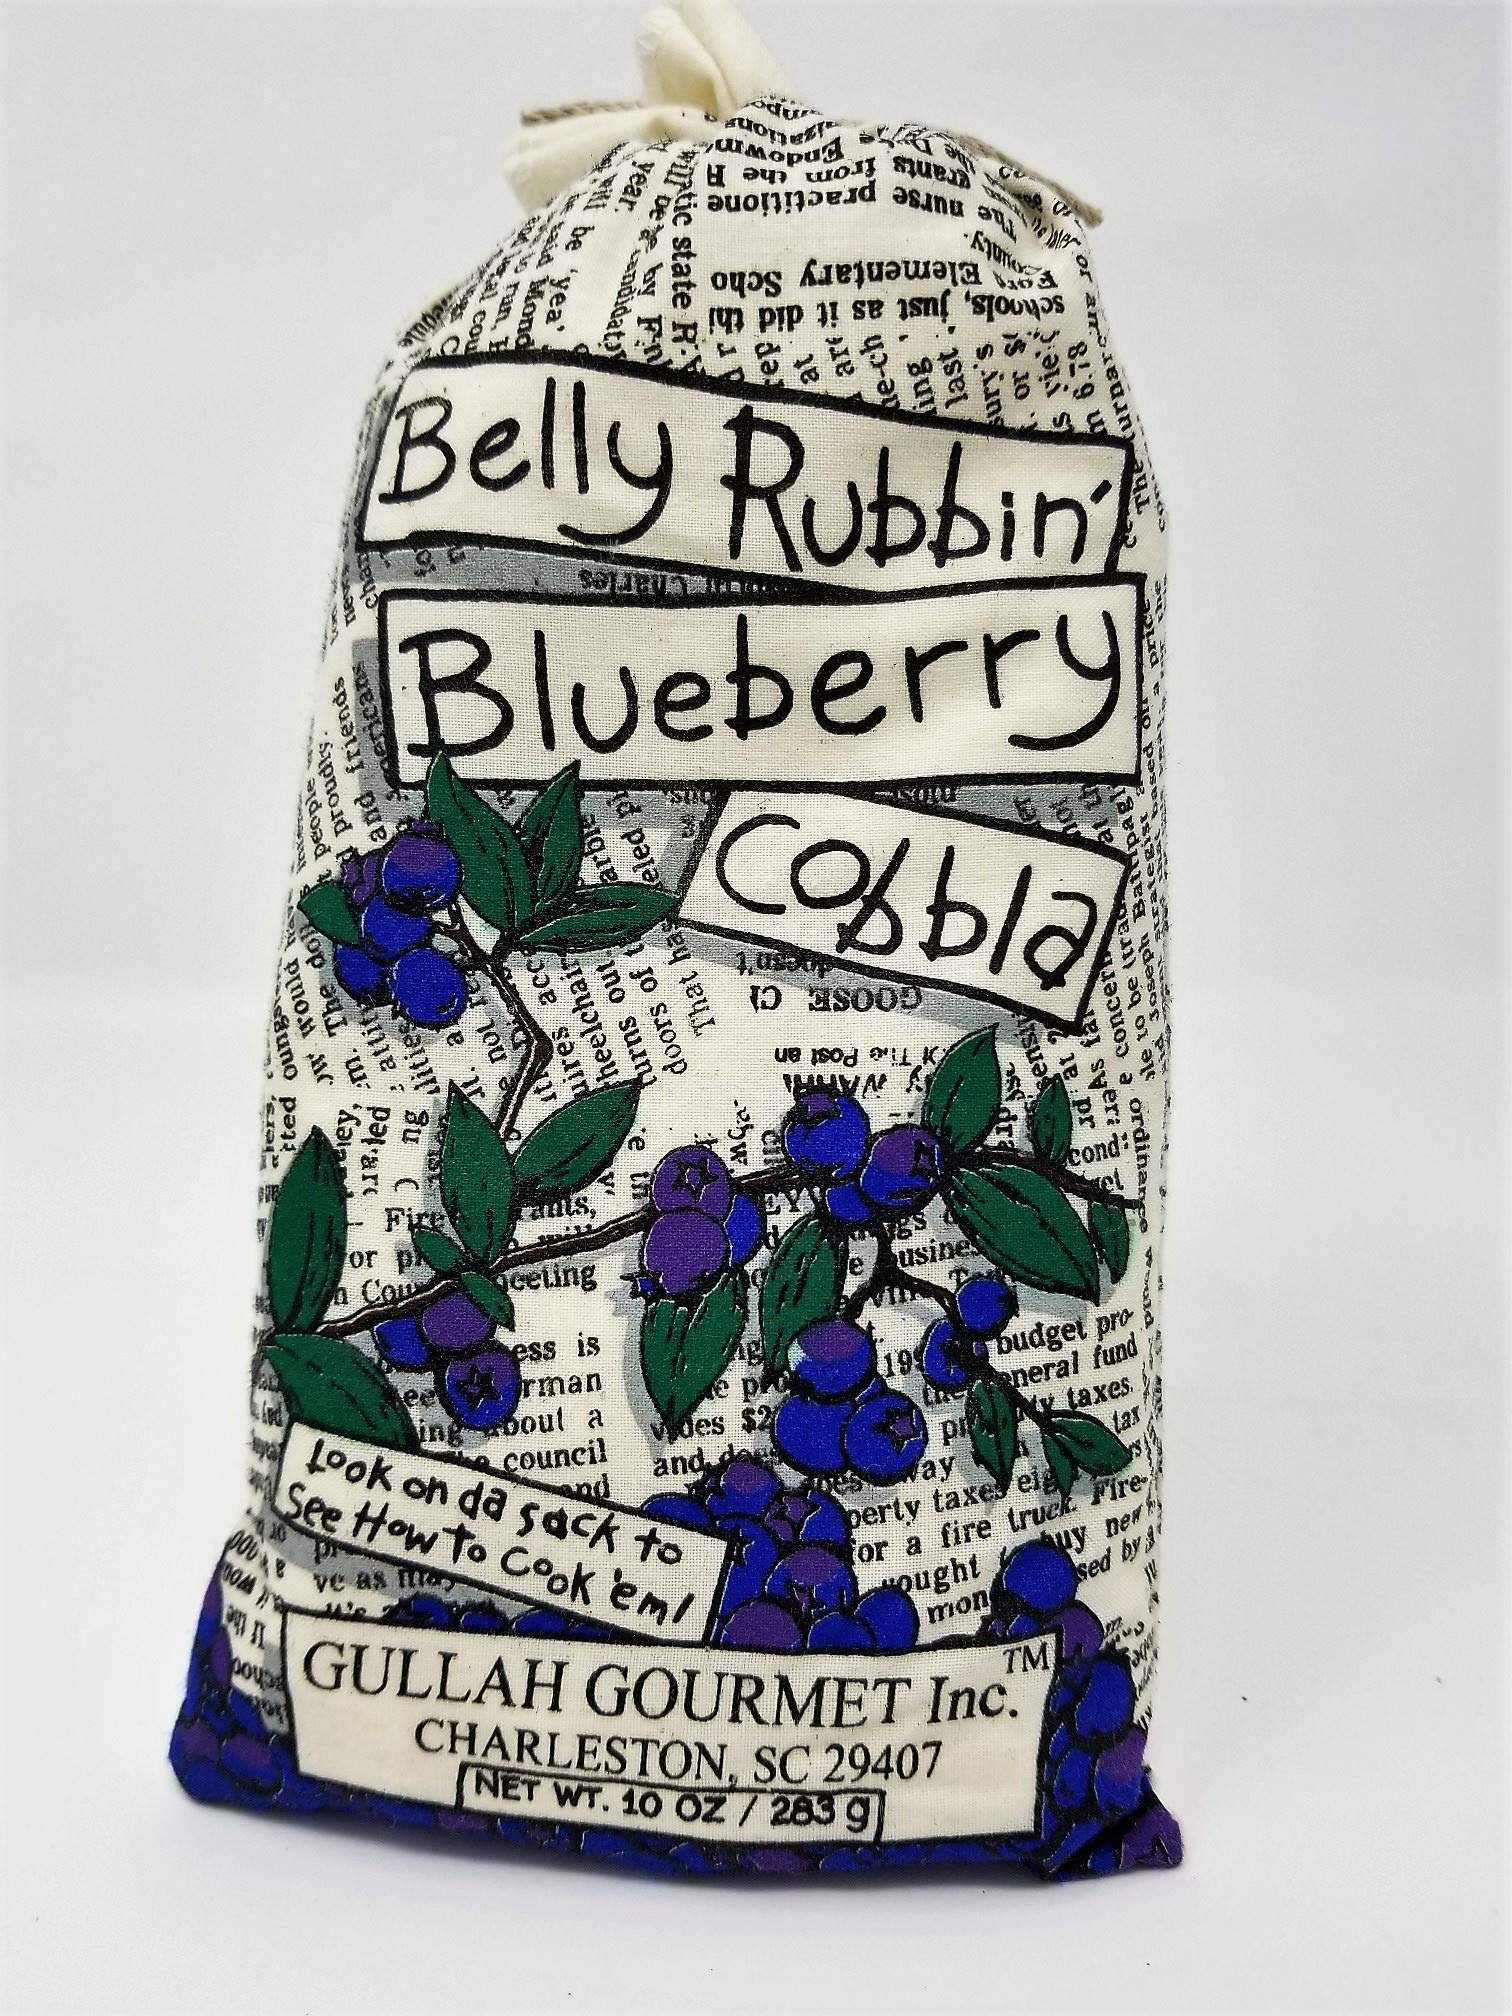
Item Name: Gullah Gourmet (Belly Rubbin' Blueberry Cobbla)
Value: 10.0
Unit: Fl Oz

Price: 14.99